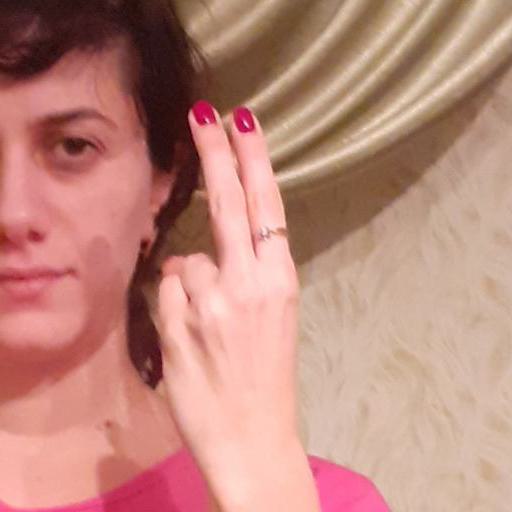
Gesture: two_up_inverted